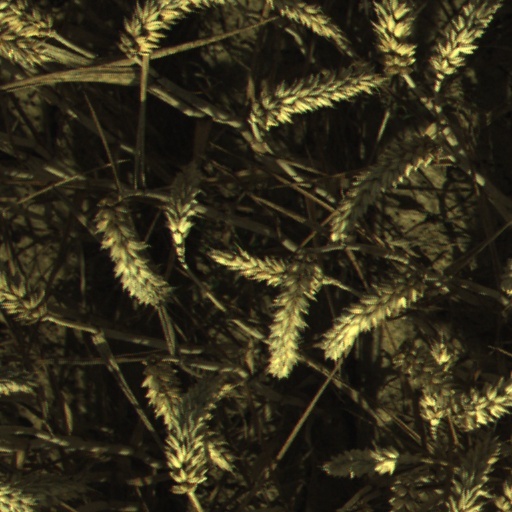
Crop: wheat